1982 NFL season

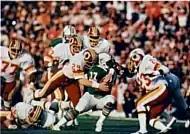
The Redskins playing against the Dolphins in Super Bowl XVII.

The 1982 NFL season was the 63rd regular season of the National Football League. A 57-day-long players' strike reduced the 1982 season from a 16-game schedule per team to an abbreviated nine game schedule. Because of the shortened season, the NFL adopted a special 16-team playoff tournament; division standings were ignored for seeding (although each division sent at least two teams, except the NFC West which had only one). Eight teams from each conference were seeded 1–8 based on their regular season records. Two teams qualified for the playoffs despite losing records (the Cleveland Browns and the Detroit Lions). The season ended with Super Bowl XVII when the Washington Redskins defeated the Miami Dolphins 27–17 at the Rose Bowl.